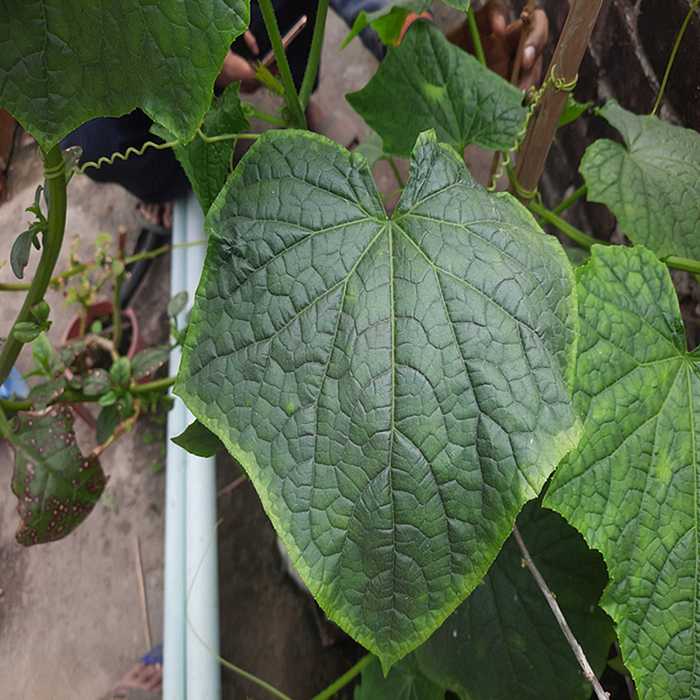
Plant: Cucumber
Label: Fresh leaf